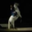
Label: horse